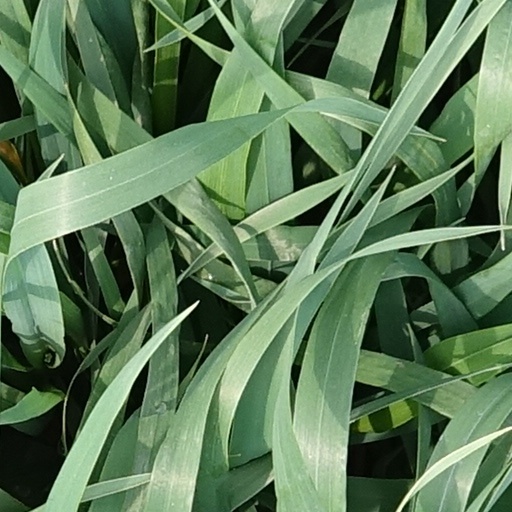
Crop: wheat